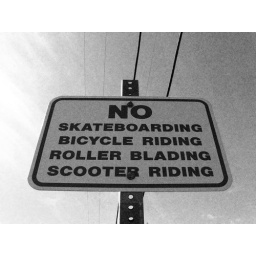
A sign @ nimitzs pack in black and white.